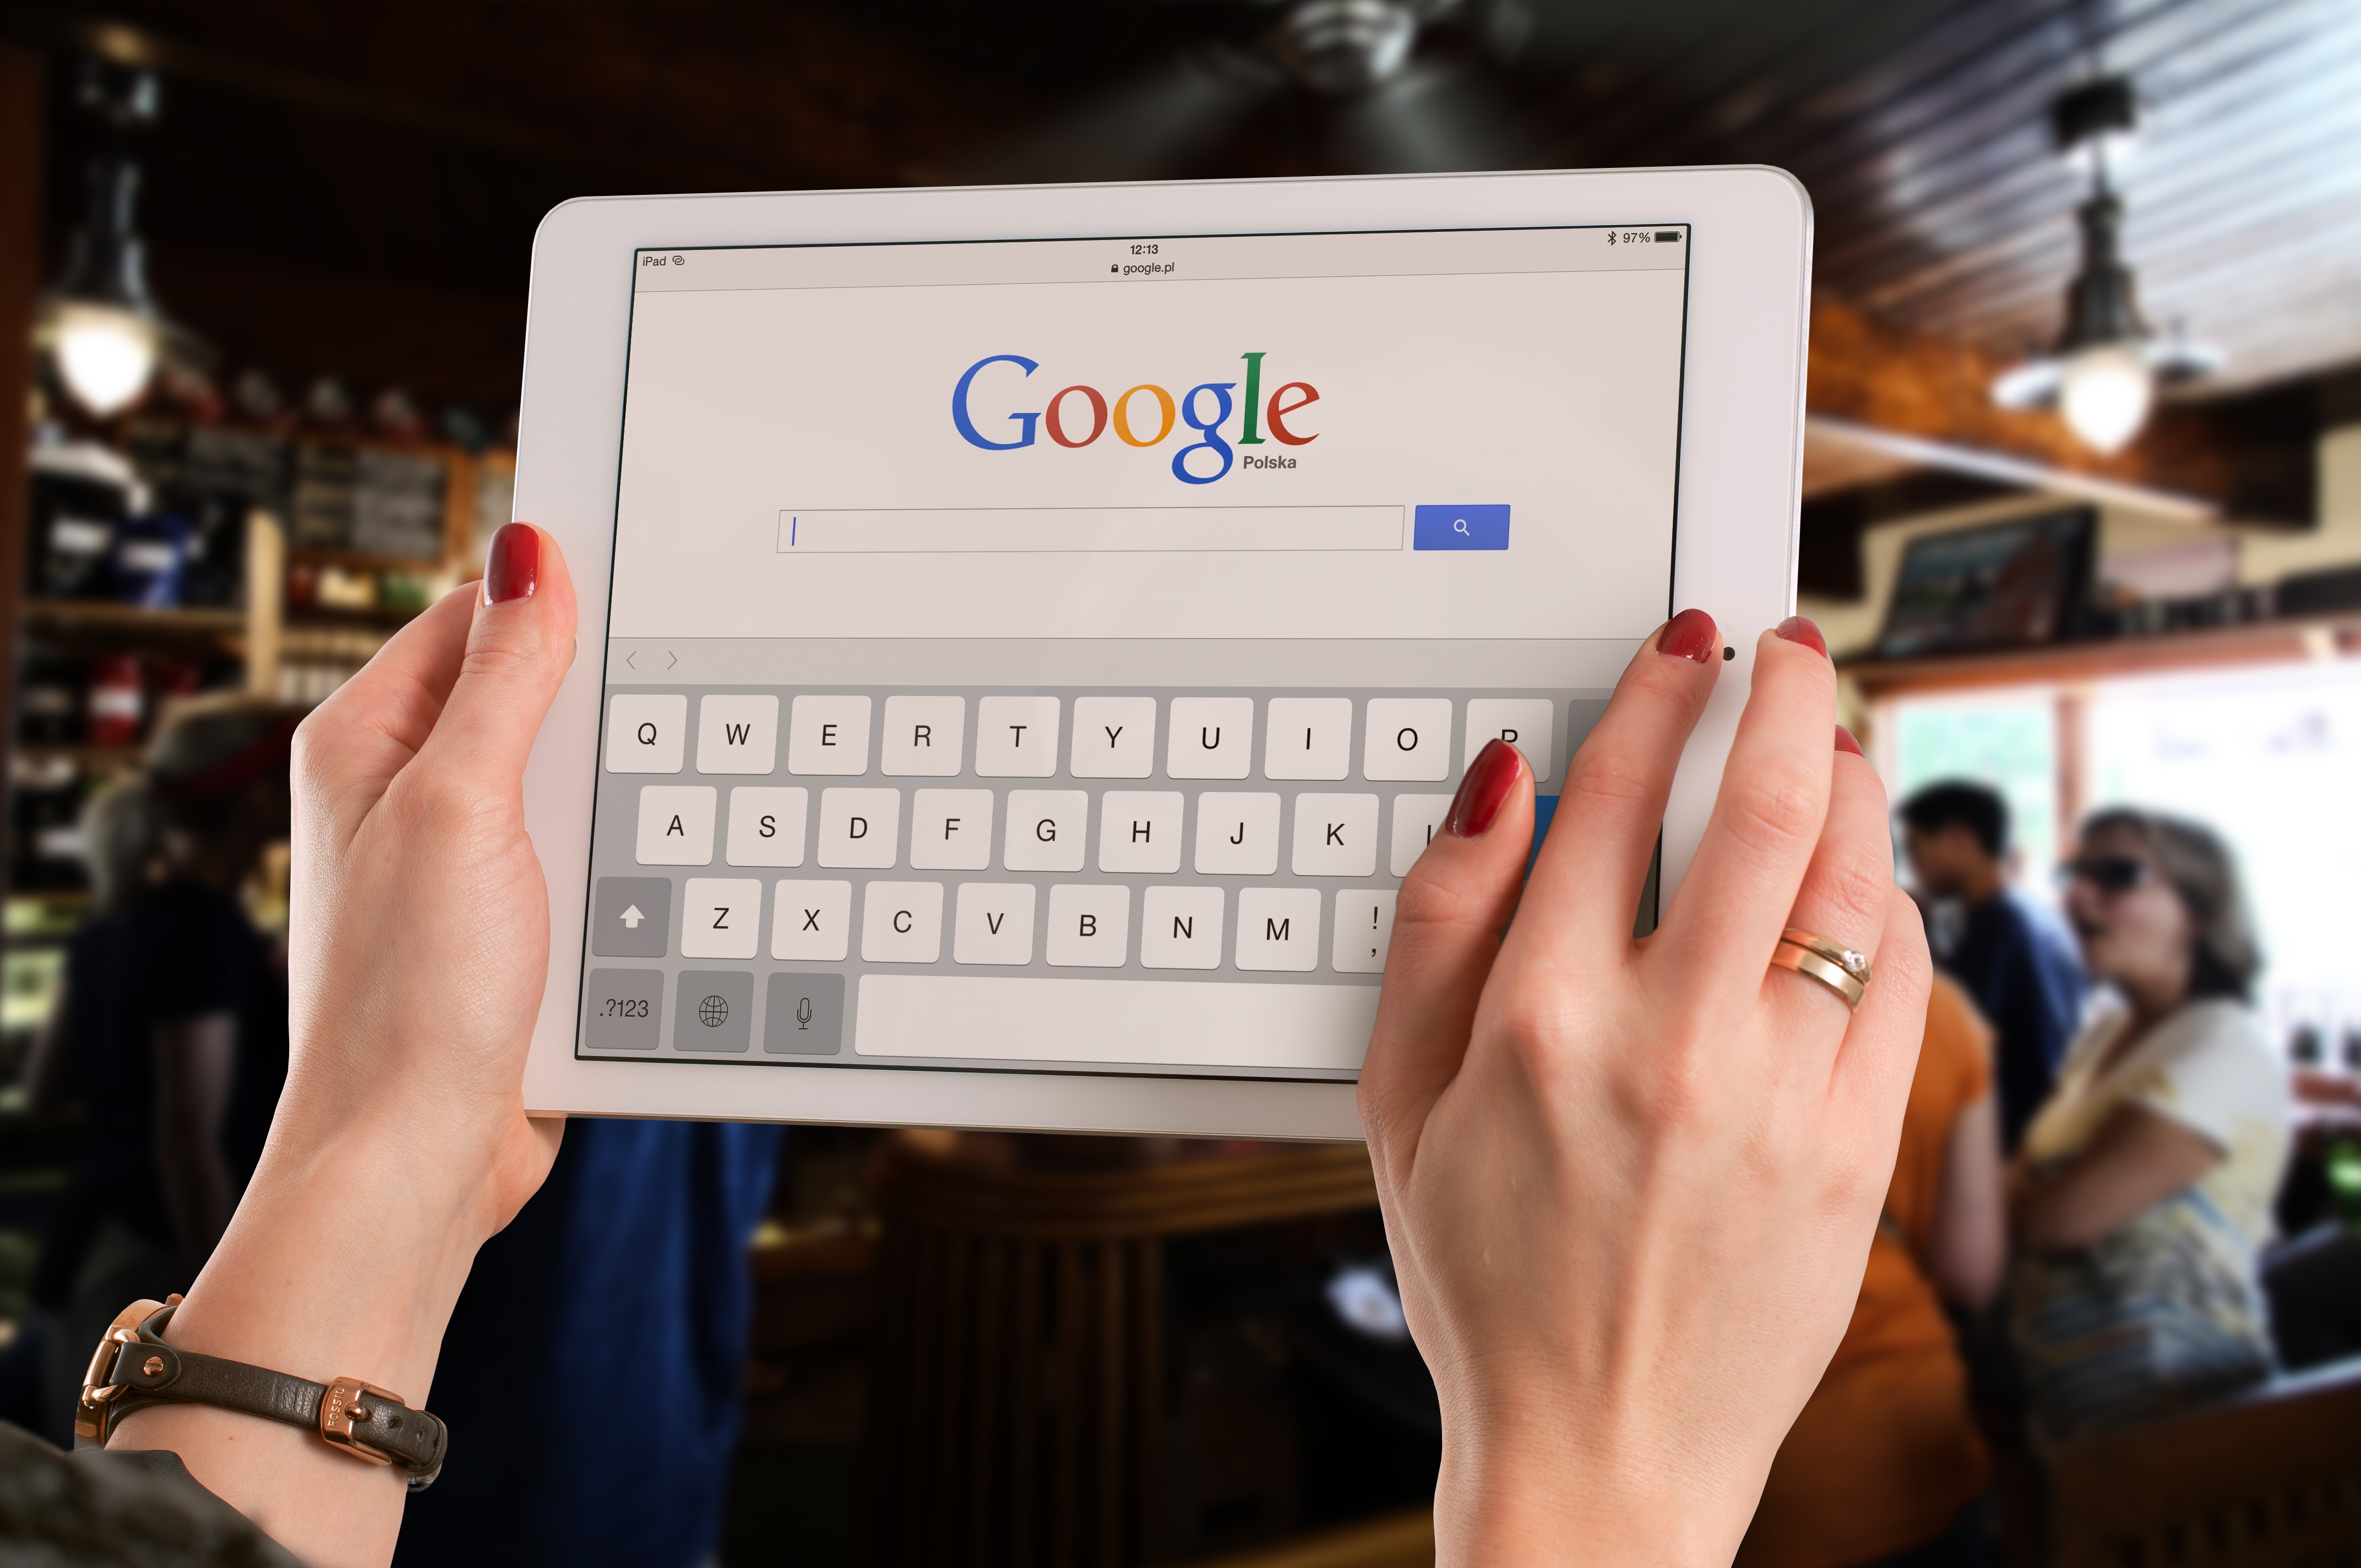
computer, mobile, apple, ipad, technology, air, bar, internet, tablet, office, gadget, business, beer, tap, design, bottles, whisky, ireland, local, pub, irish, workplace, mockup, irish pub, cong